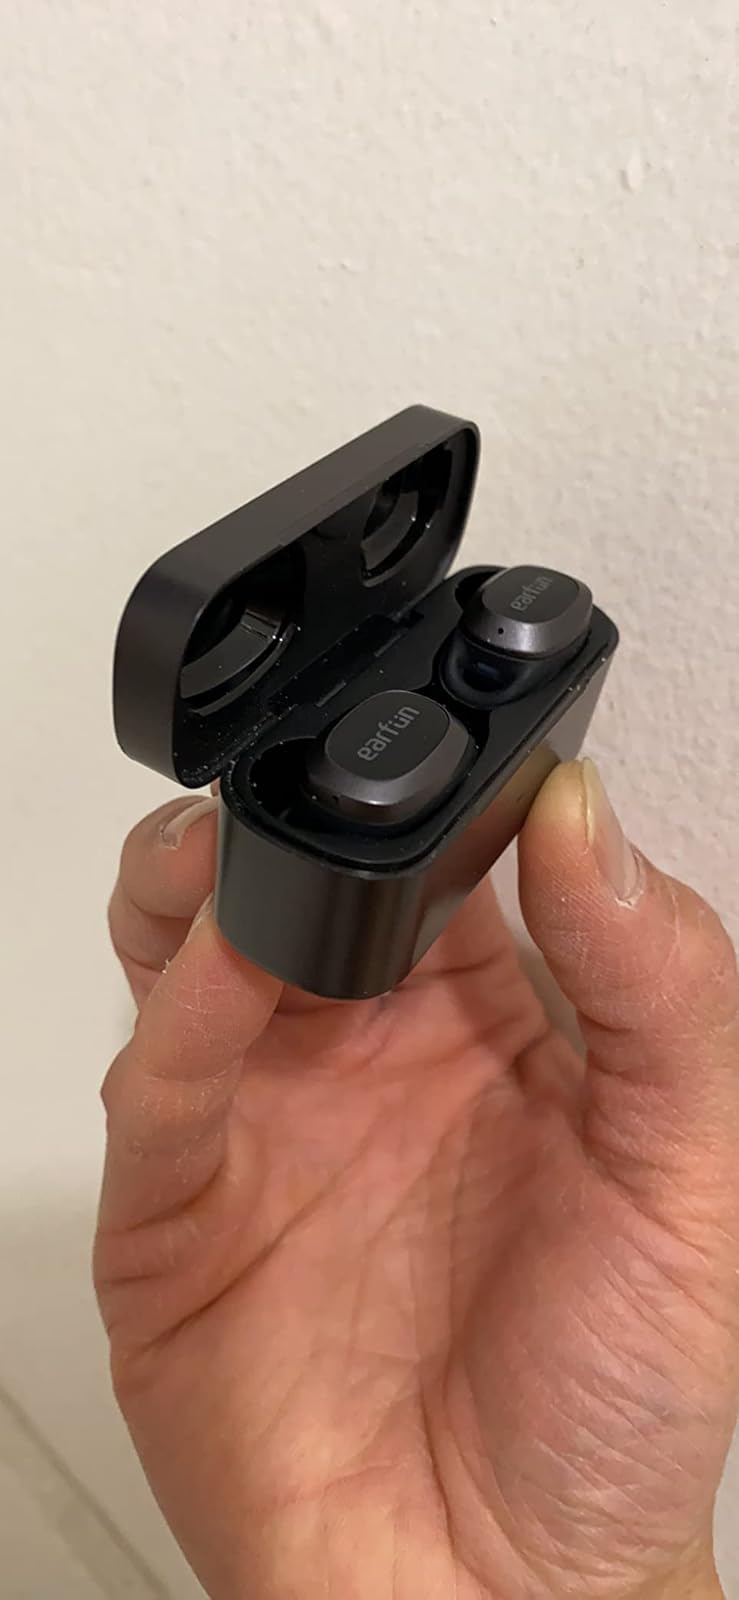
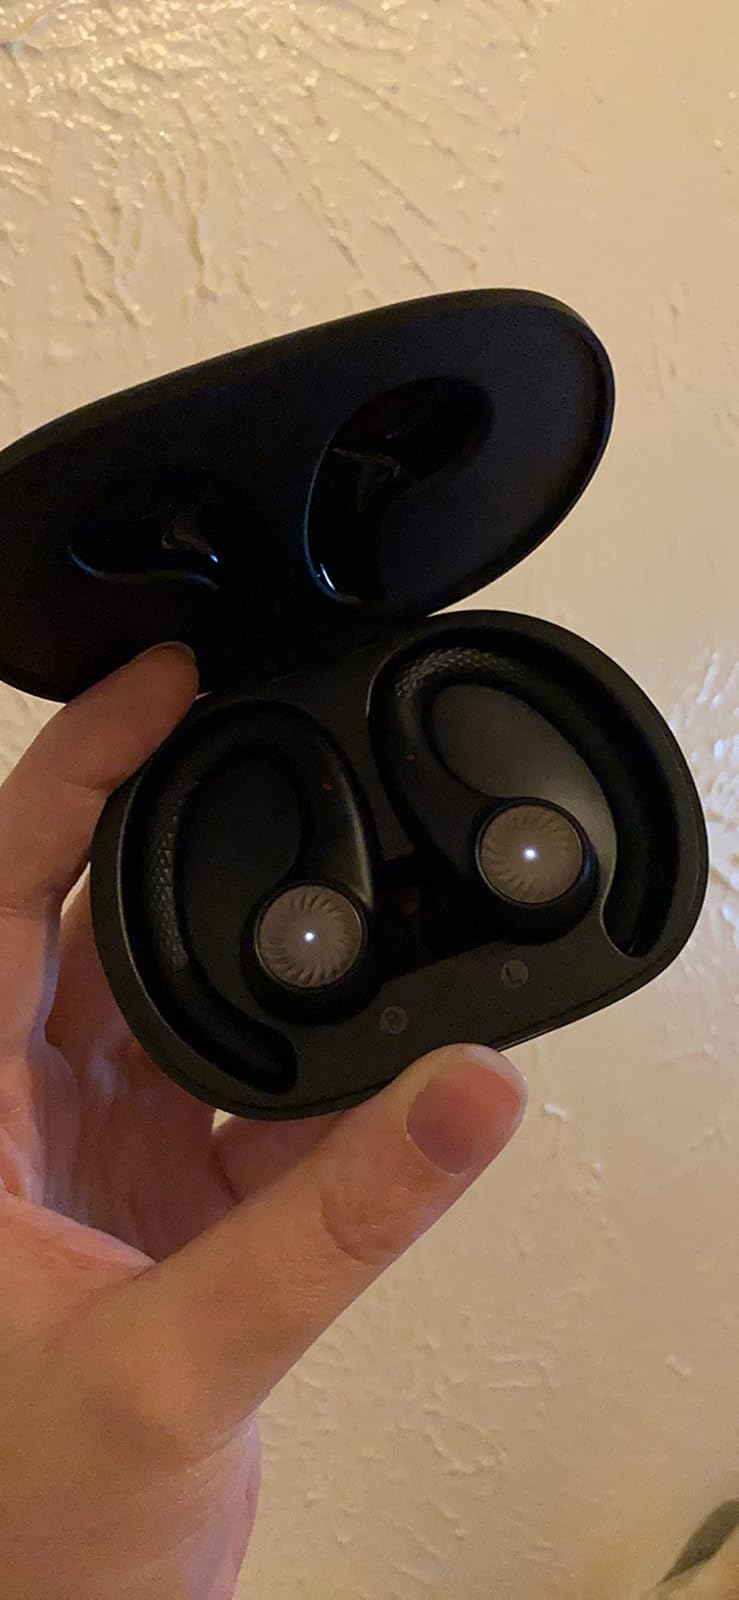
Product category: earbuds
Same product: no